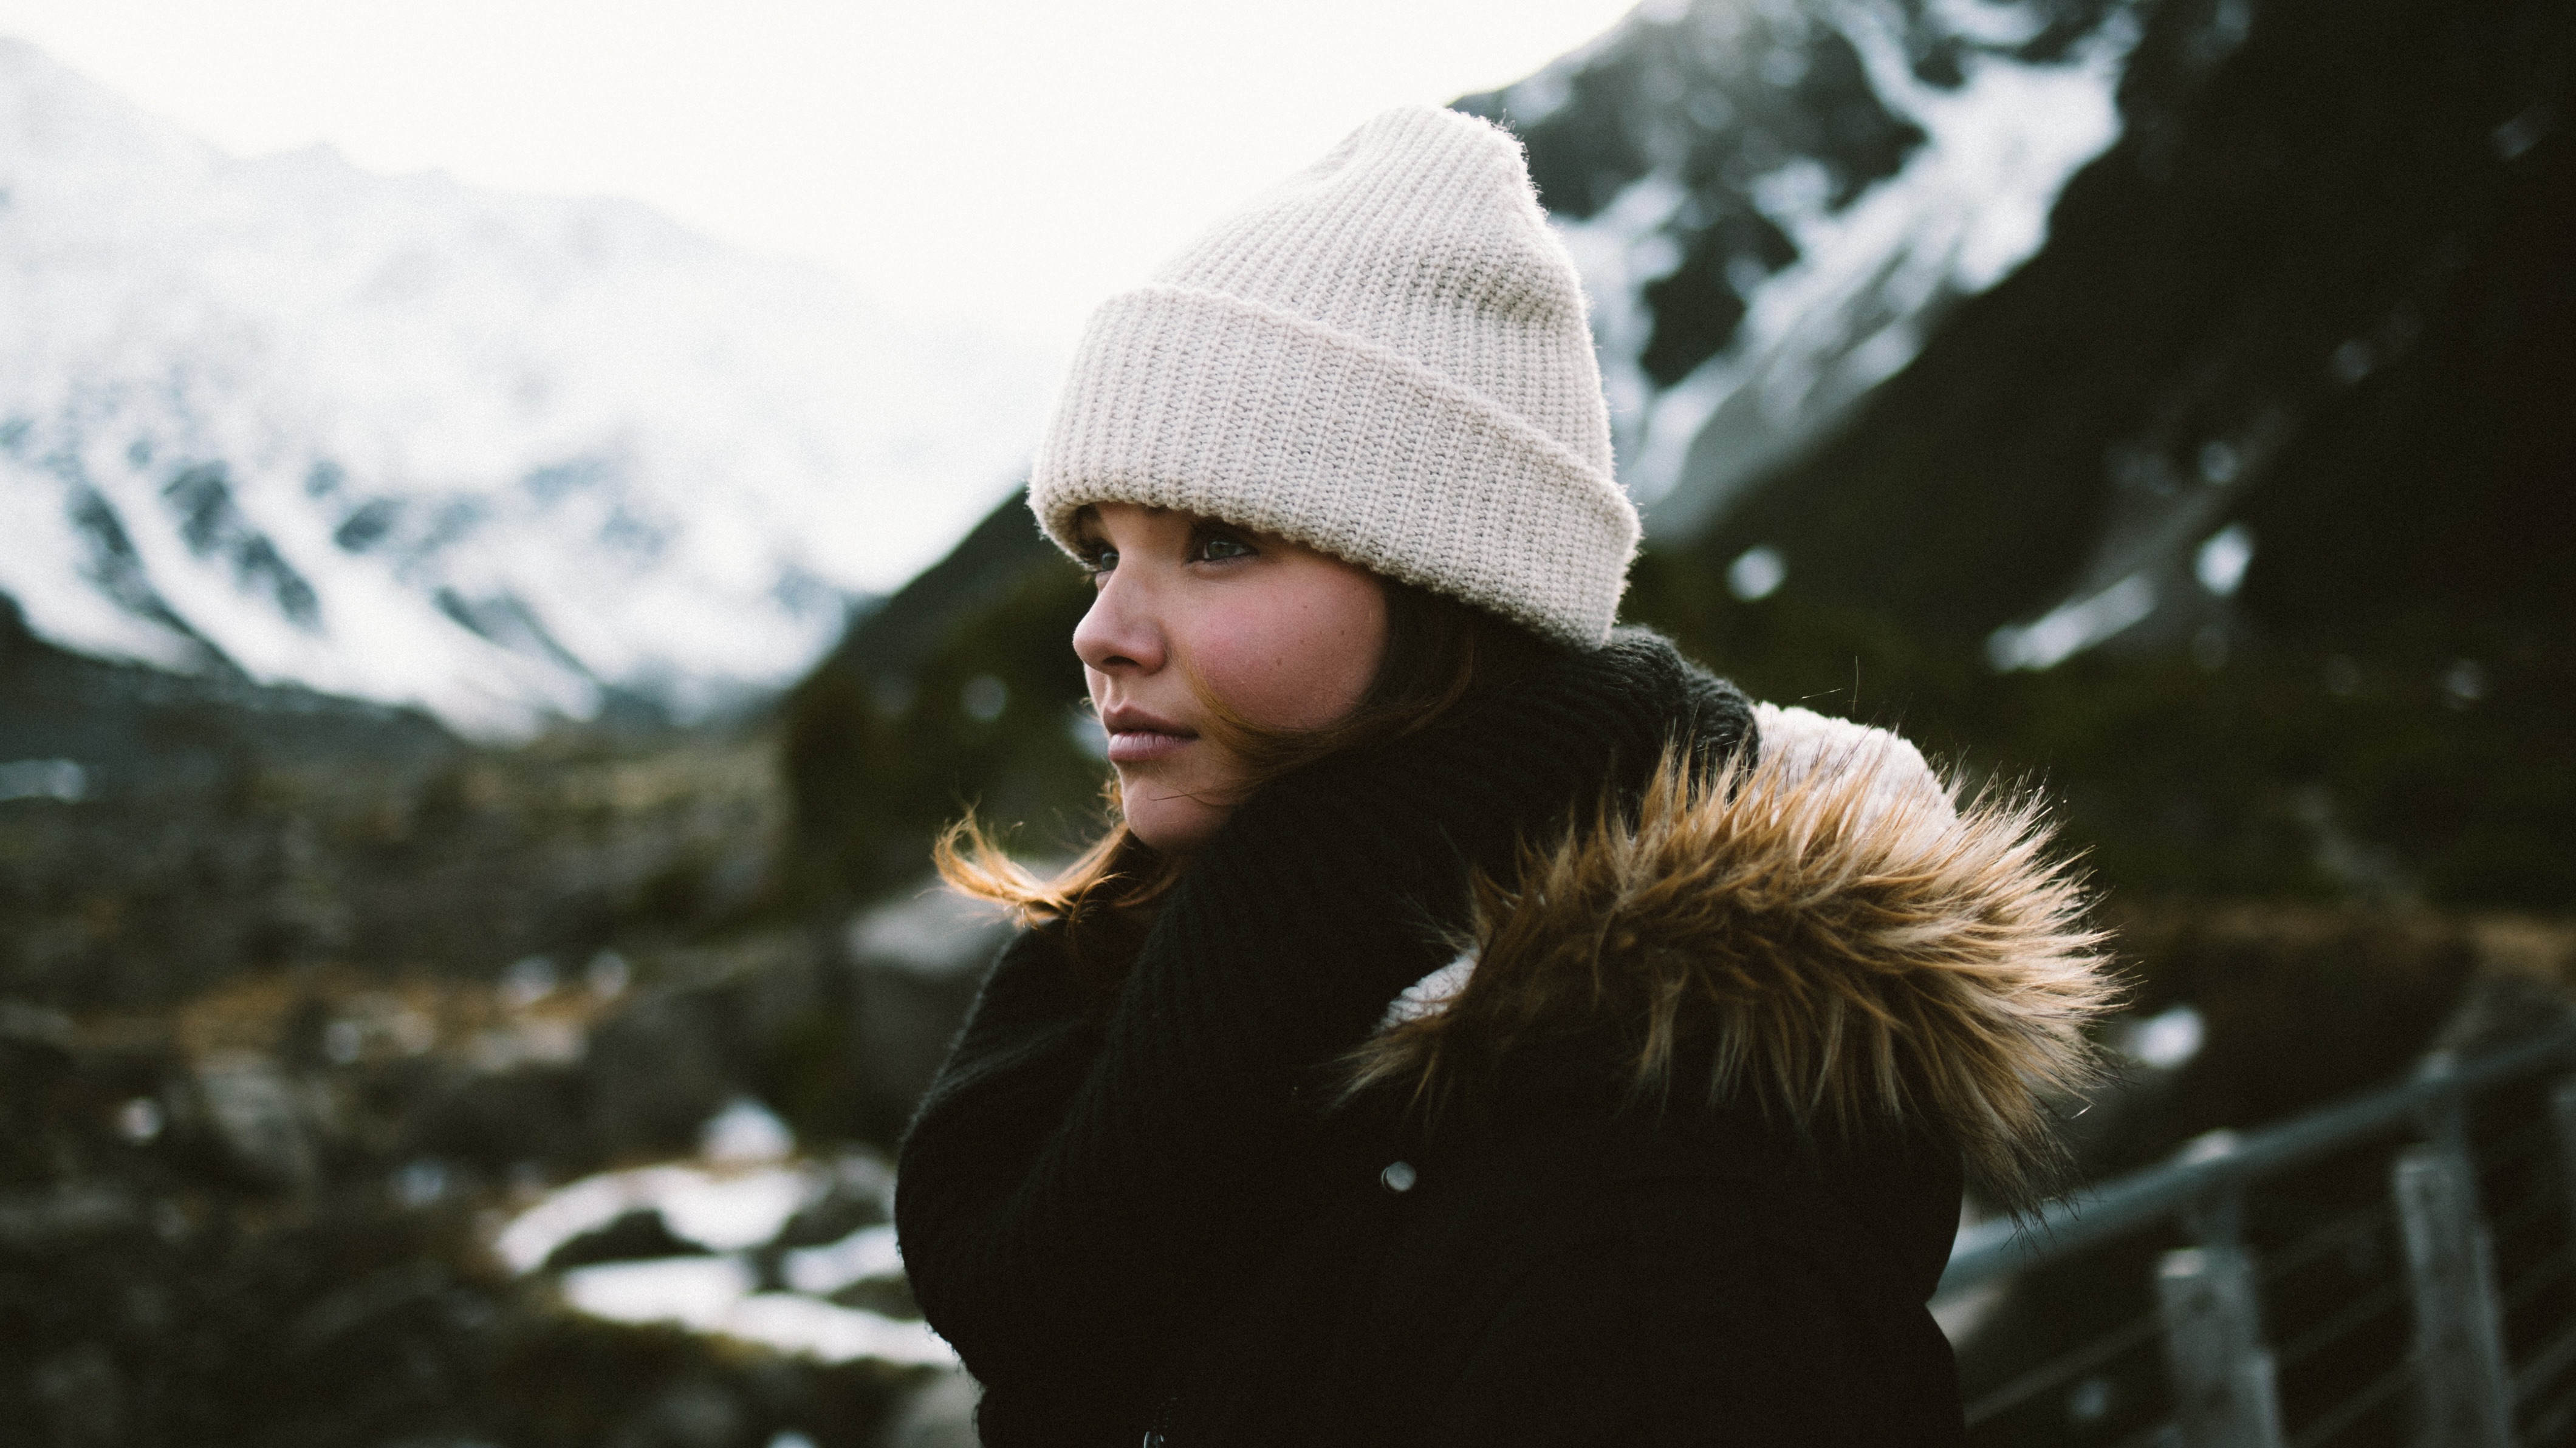
person, mountain, snow, winter, girl, woman, male, fur, portrait, spring, weather, hat, season, cap